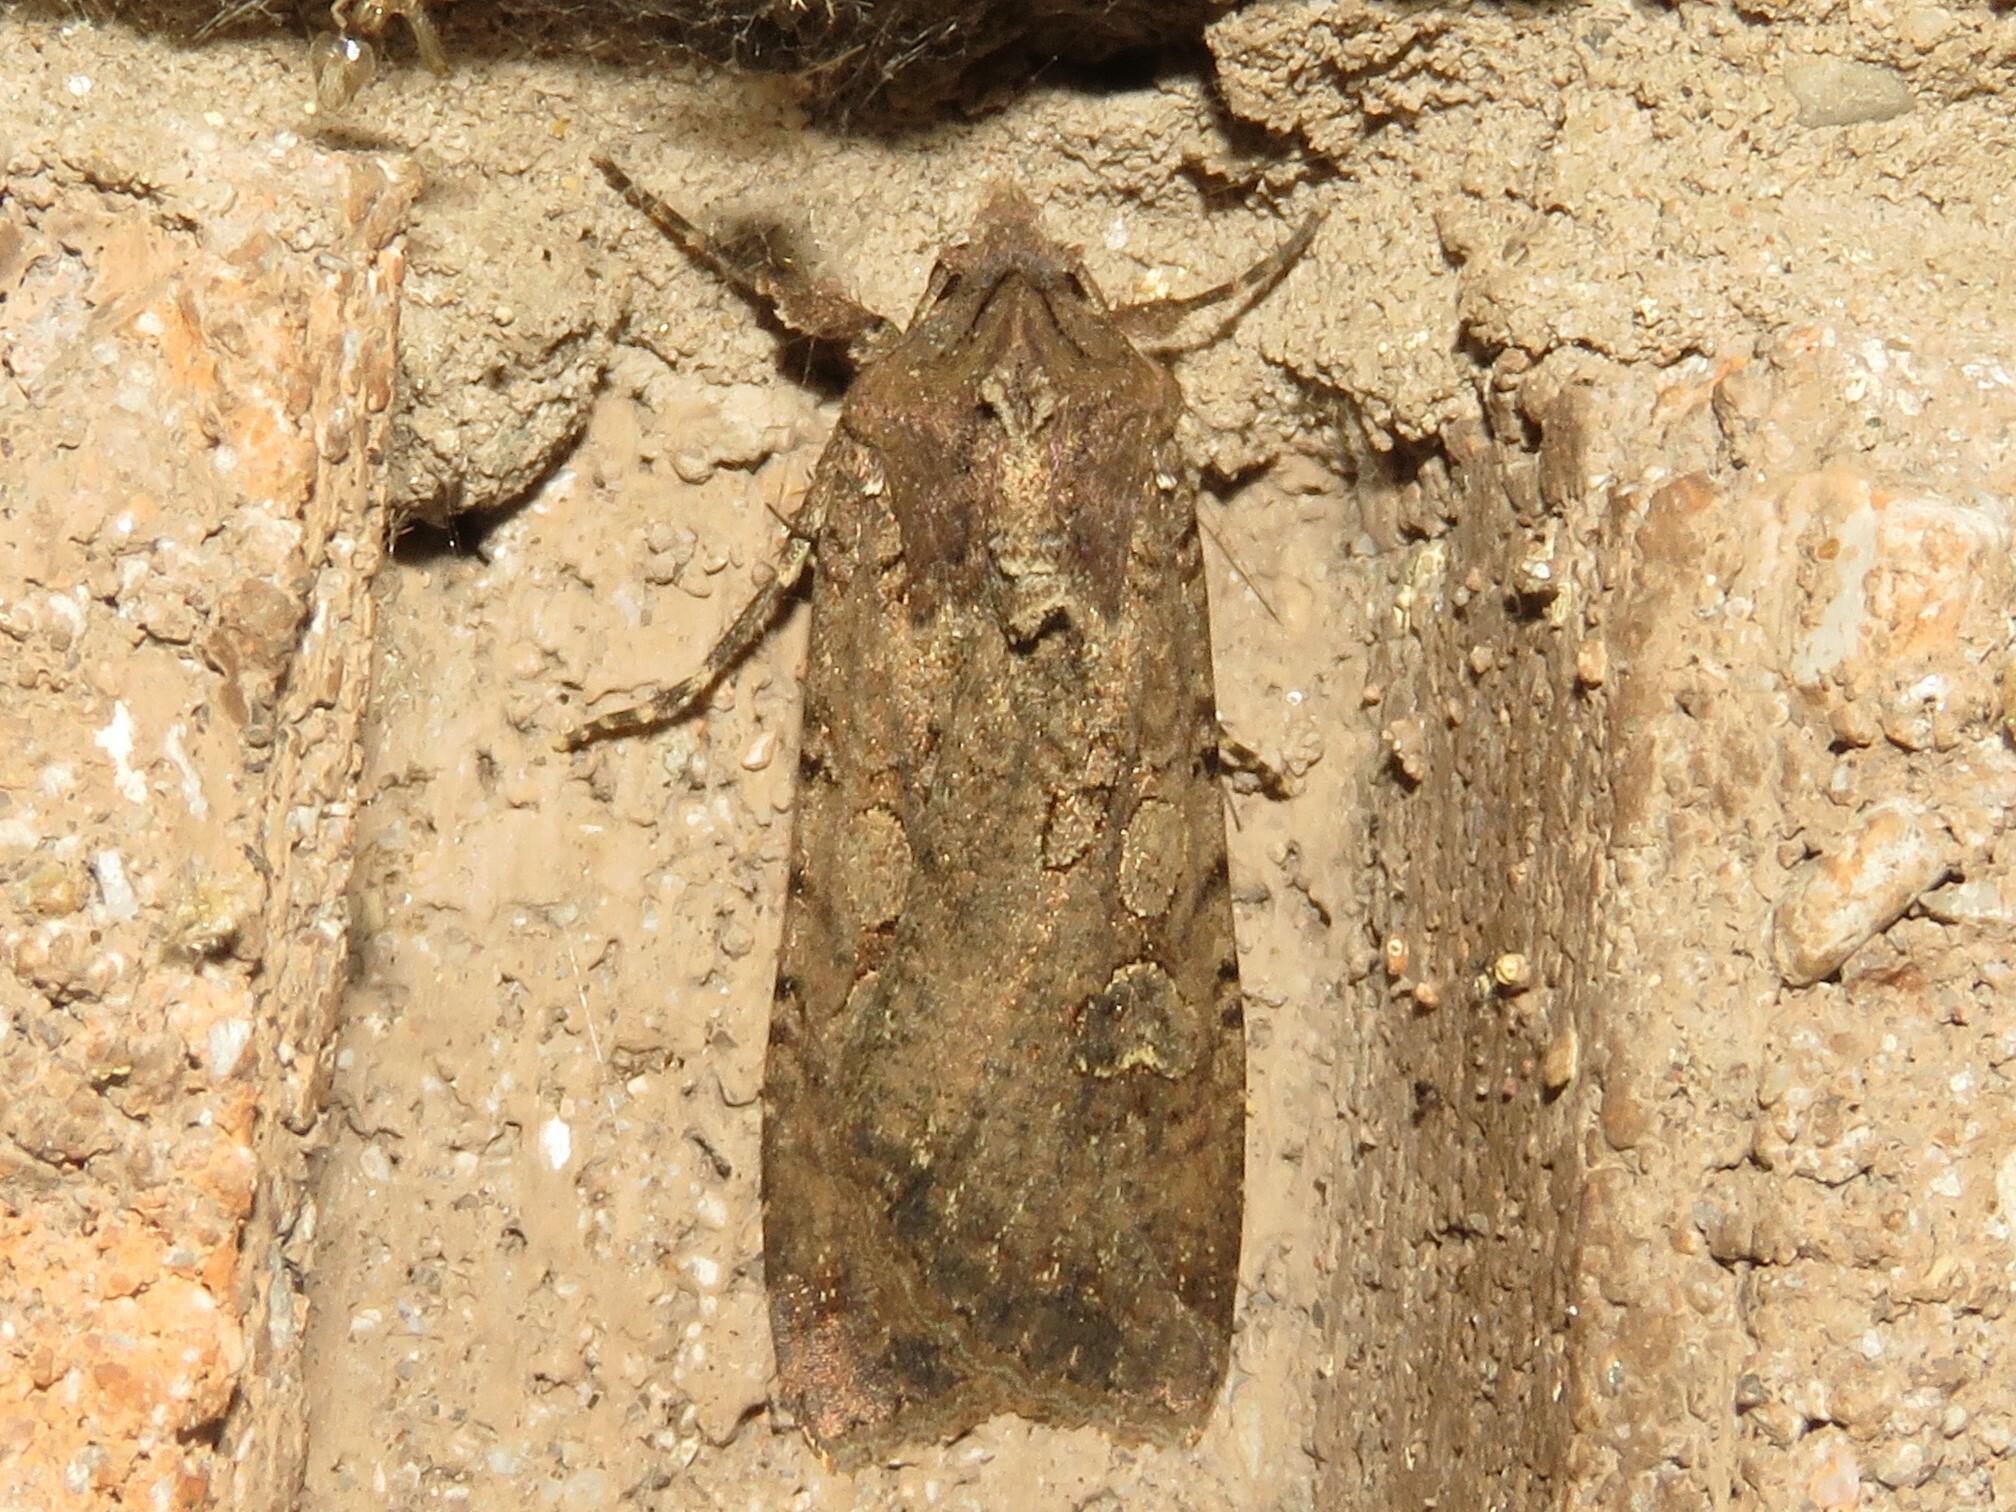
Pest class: cutworms